Yang Sisheng

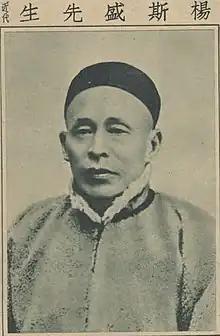

Yang Sisheng (1851–1908) was a Chinese bricklayer-turned-architect best known for being the leader of the first modern Chinese construction company in Shanghai. He also used his personal wealth to build many schools in the city.